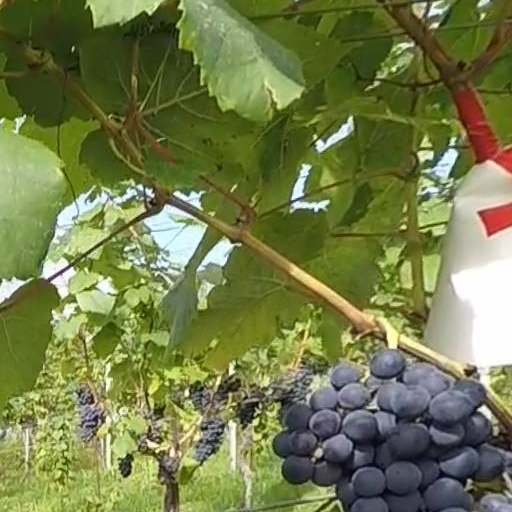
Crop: grape